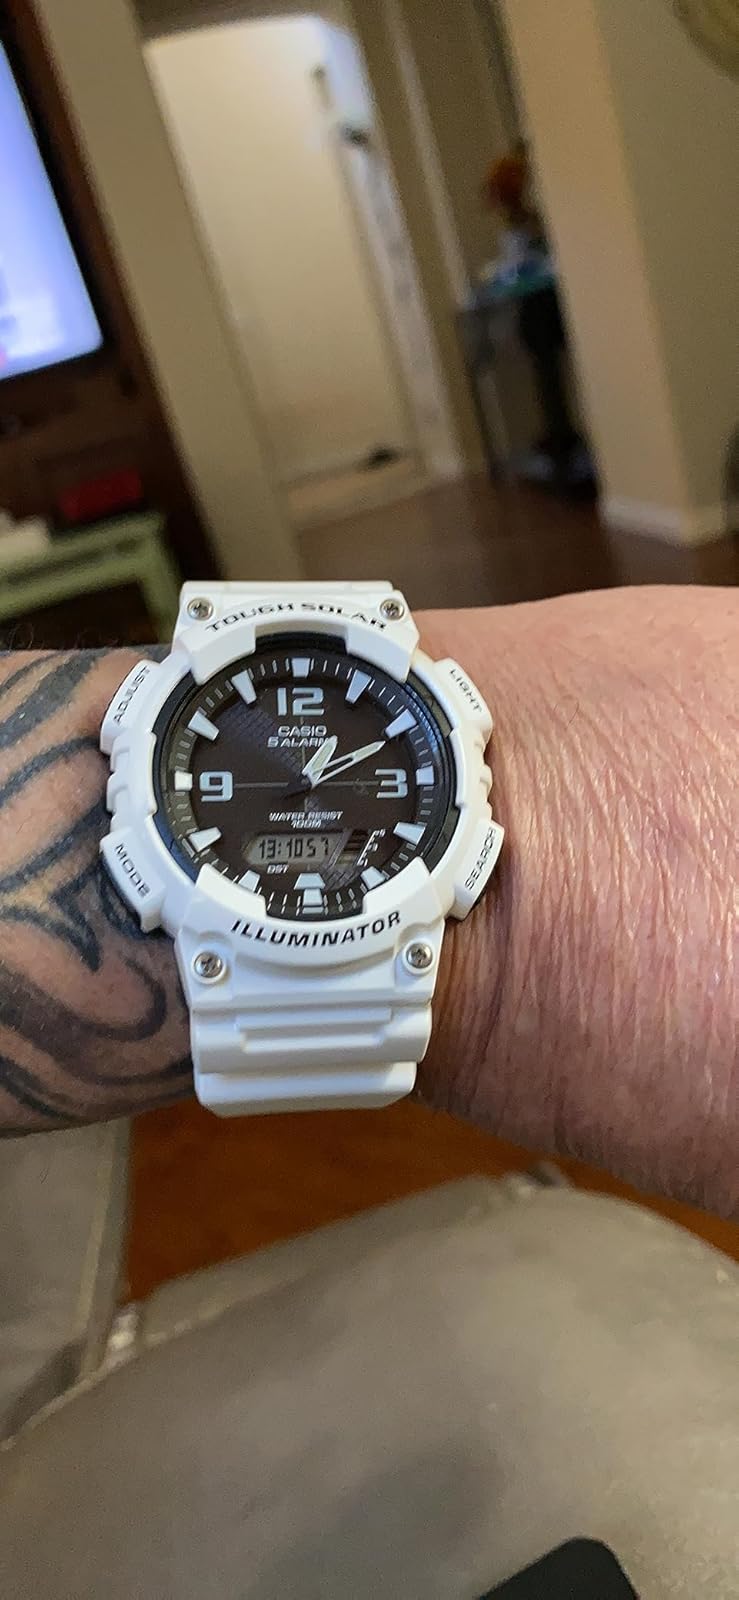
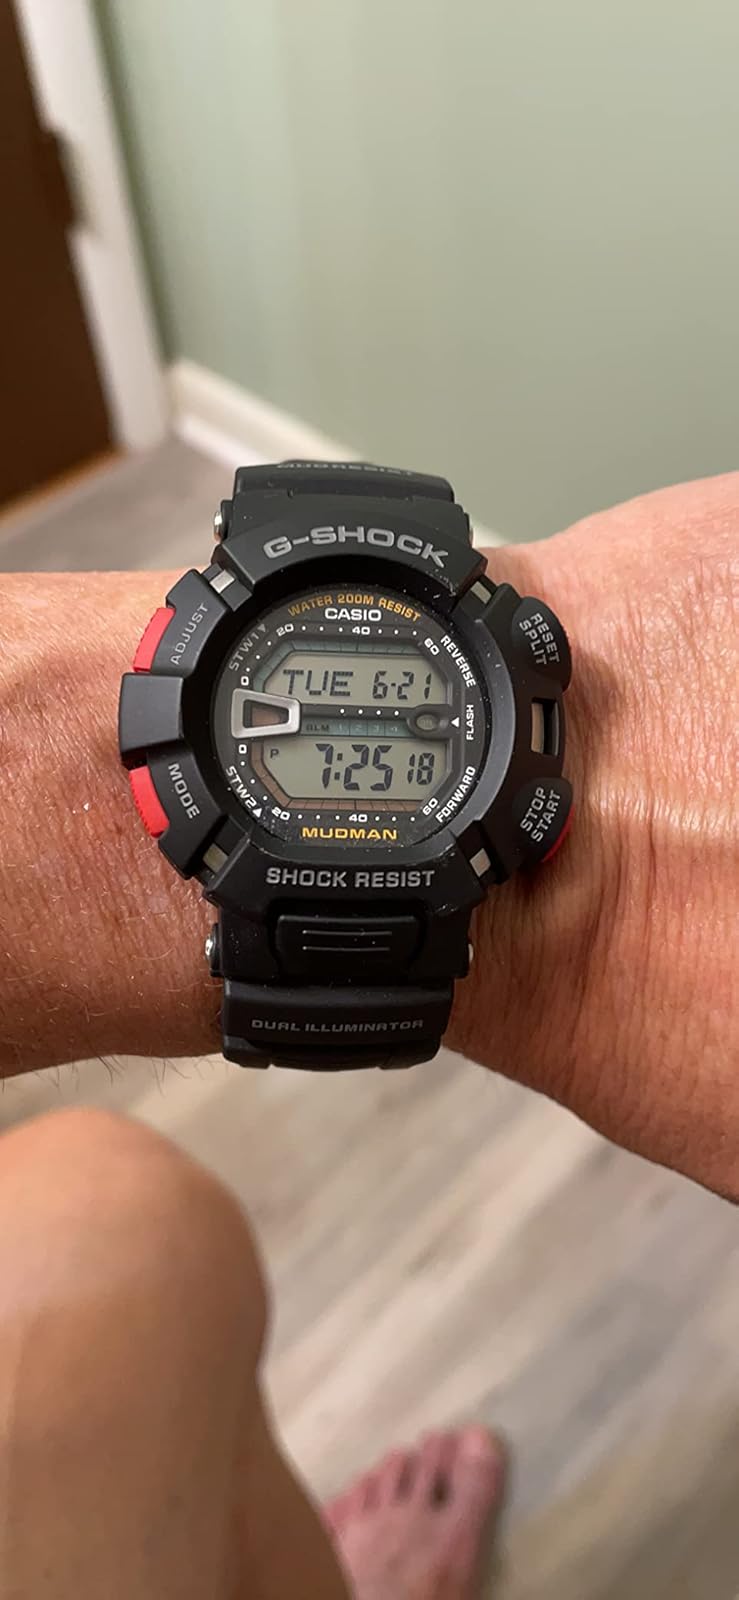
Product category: accessories_watch
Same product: no